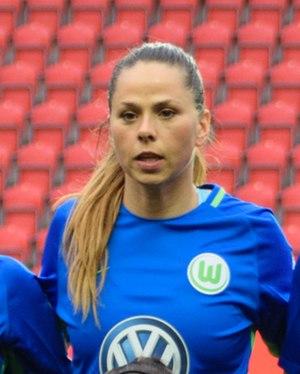
Sara Björk Gunnarsdóttir, née le 29 septembre 1990, est une footballeuse internationale islandaise évoluant au poste de milieu de terrain avec l'Olympique lyonnais. Elle évolue quatre saisons au club allemand du VfL Wolfsburg avant de rejoindre le club rhodanien à l'intersaison 2020.